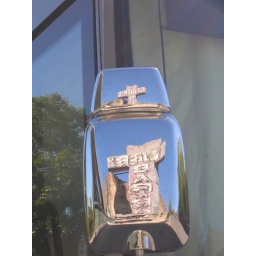
Stubb's sign reflected in the mirror on the tourbus.